Coşkun Özarı

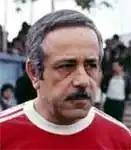

Coşkun Özarı (January 4, 1931 – June 22, 2011) was a Turkish football player and coach.